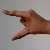
The image shows a hand gesture representing the letter 'Z' in Indian Sign Language.